Yapese Empire

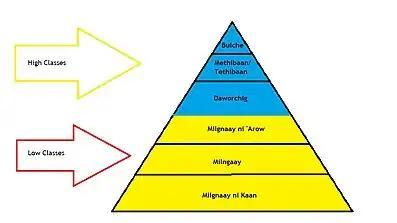
Yapese social caste system

The Yapese sociopolitical structure was based on a land tenure system which delegated the social rank of individual land parcels, determining its placement in a hierarchical structure. Social classes were divided into two groups based on their two factors: land parcel rankings and control of resources.